Jodie Foster

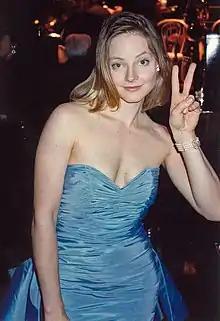
Foster at the Governor's Ball after winning an Academy Award for "The Accused" (1988). Her performance as a rape survivor marked her breakthrough into adult roles.

After graduating from Yale in 1985, Foster struggled to find further acting work. In 1987, her first film after college, the neo-noir "Siesta" (1987), was rated a failure, but her next project, the independent film "Five Corners" (1987), was better received. A moderate critical success, it earned Foster an Independent Spirit Award for her performance as a woman whose sexual assaulter returns to stalk her.